Tabor Congregational Church

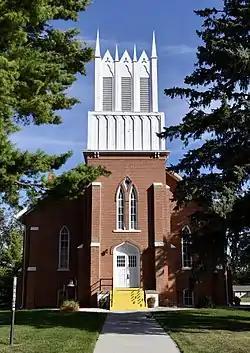

Tabor Congregational Church is a historic Congregational church at 403 Elm Street in Tabor, Iowa, USA.